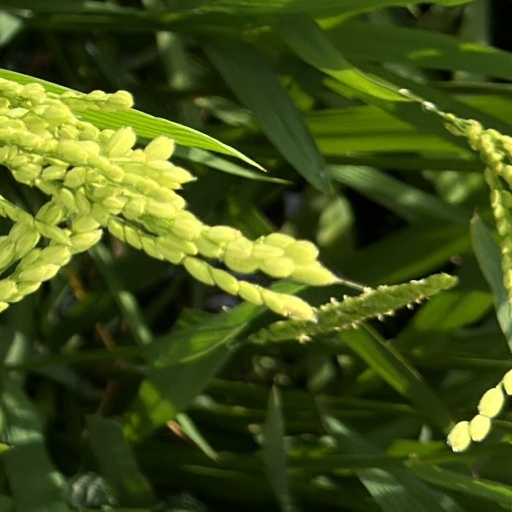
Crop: rice